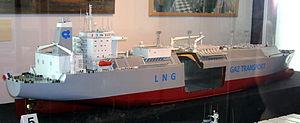
Un méthanier est un navire servant à transporter du gaz naturel liquéfié dans ses citernes. On appelle ces navires aussi LNG tankers. Il est livré dans des unités portuaires spécialisées dites « port méthanier ».